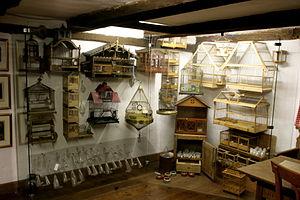
Une cage est un contenant ajouré, le plus souvent grillagé ou à barreaux, destiné généralement à contenir un animal. Une cage empêche son occupant de s'enfuir ou permet de l'observer sans risque, elle protège également son contenu des intrusions ou des prédateurs. Il existe différents types de cages dont la taille et la forme varient selon l'usage qui peut aller de la grande volière à l'étroite cage de torture.